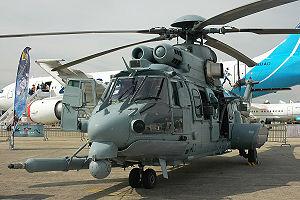
La Marine mexicaine est la branche navale des forces armées du Mexique.
L'Airbus Helicopters H225M Caracal est un hélicoptère de transport militaire fabriqué par Airbus Helicopters et dernière évolution de la famille des SA.330 Puma / AS332 Super Puma / AS532 Cougar. Il porte le nom de Caracal dans l'Armée de l'air française et l'aviation légère de l'Armée de terre. La version civile est baptisée H225 Super Puma.